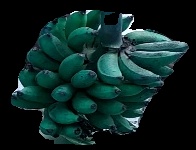
Variety: rasbale
Grade: grade3